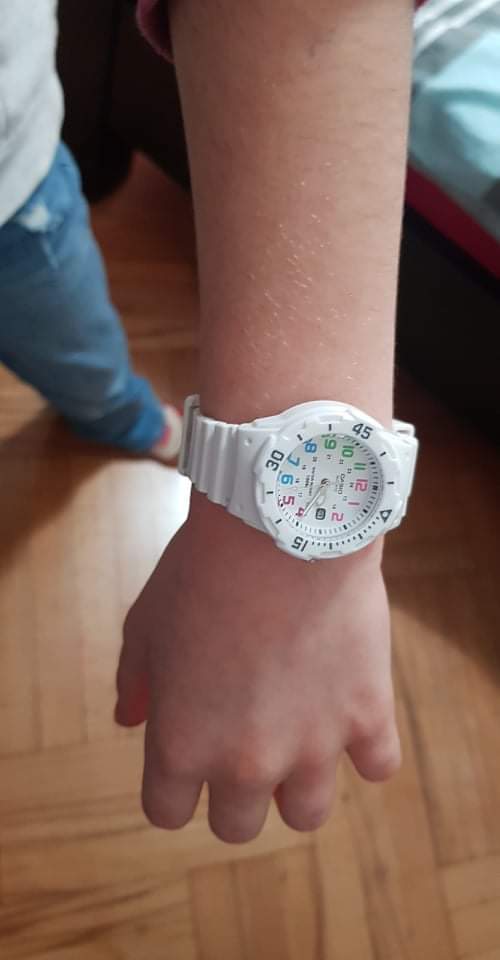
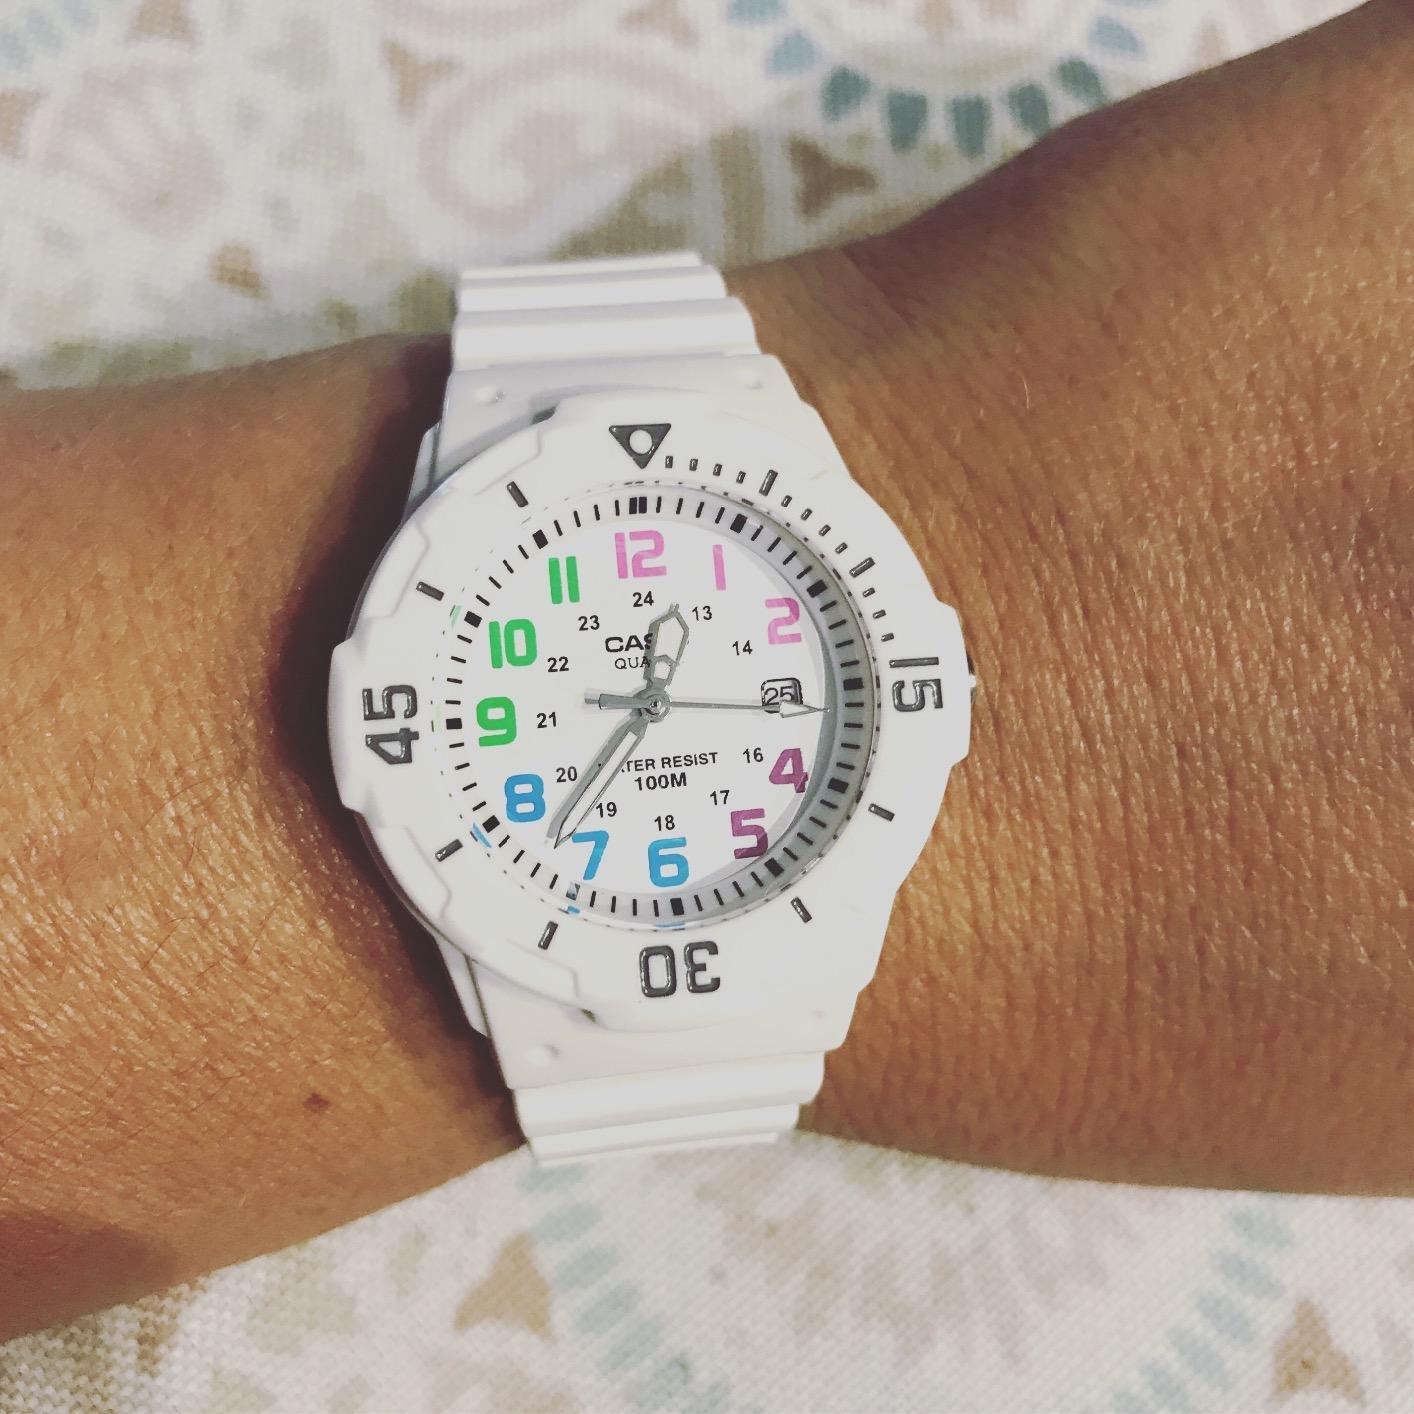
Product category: accessories_watch
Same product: yes